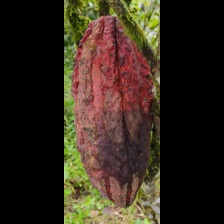
Label: phytophthora